Partners (1995 TV series)

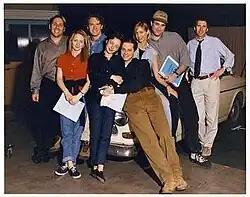
Cast and Crew, Partners 1996

The series centers on a pair of young architects in San Francisco, Bob (Jon Cryer) and Owen (Tate Donovan), and Owen's fiancée Alicia (Maria Pitillo). Much of the show's humor derives from Bob's lack of success with women and his competition with Alicia for Owen's attention. The series was canceled after 22 episodes.